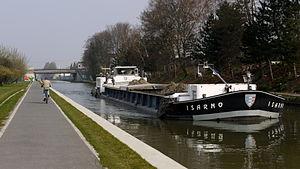
Canal de l'Ourcq, péniche et piste cyclable à Bobigny
Le canal de l’Ourcq est un canal du Bassin parisien.